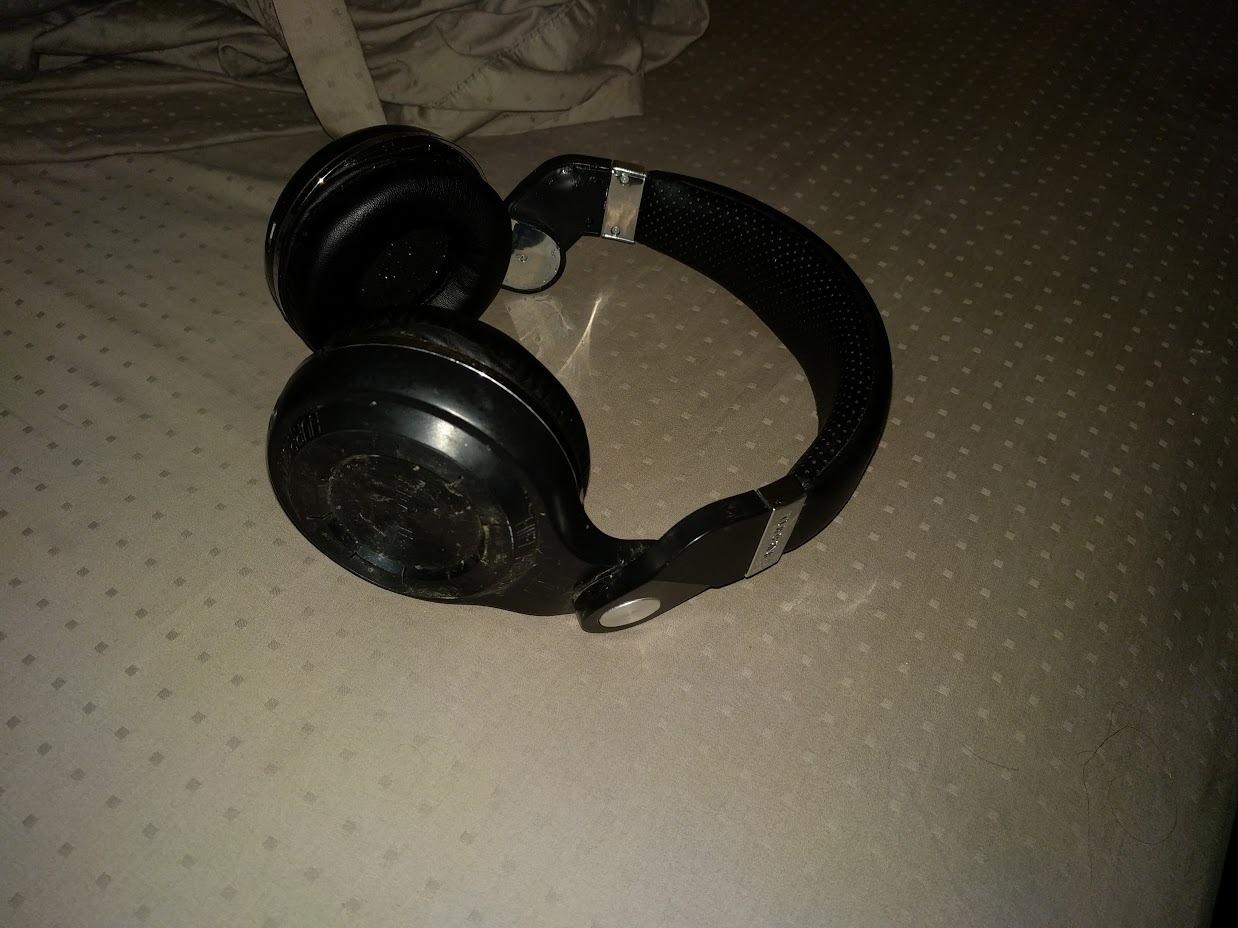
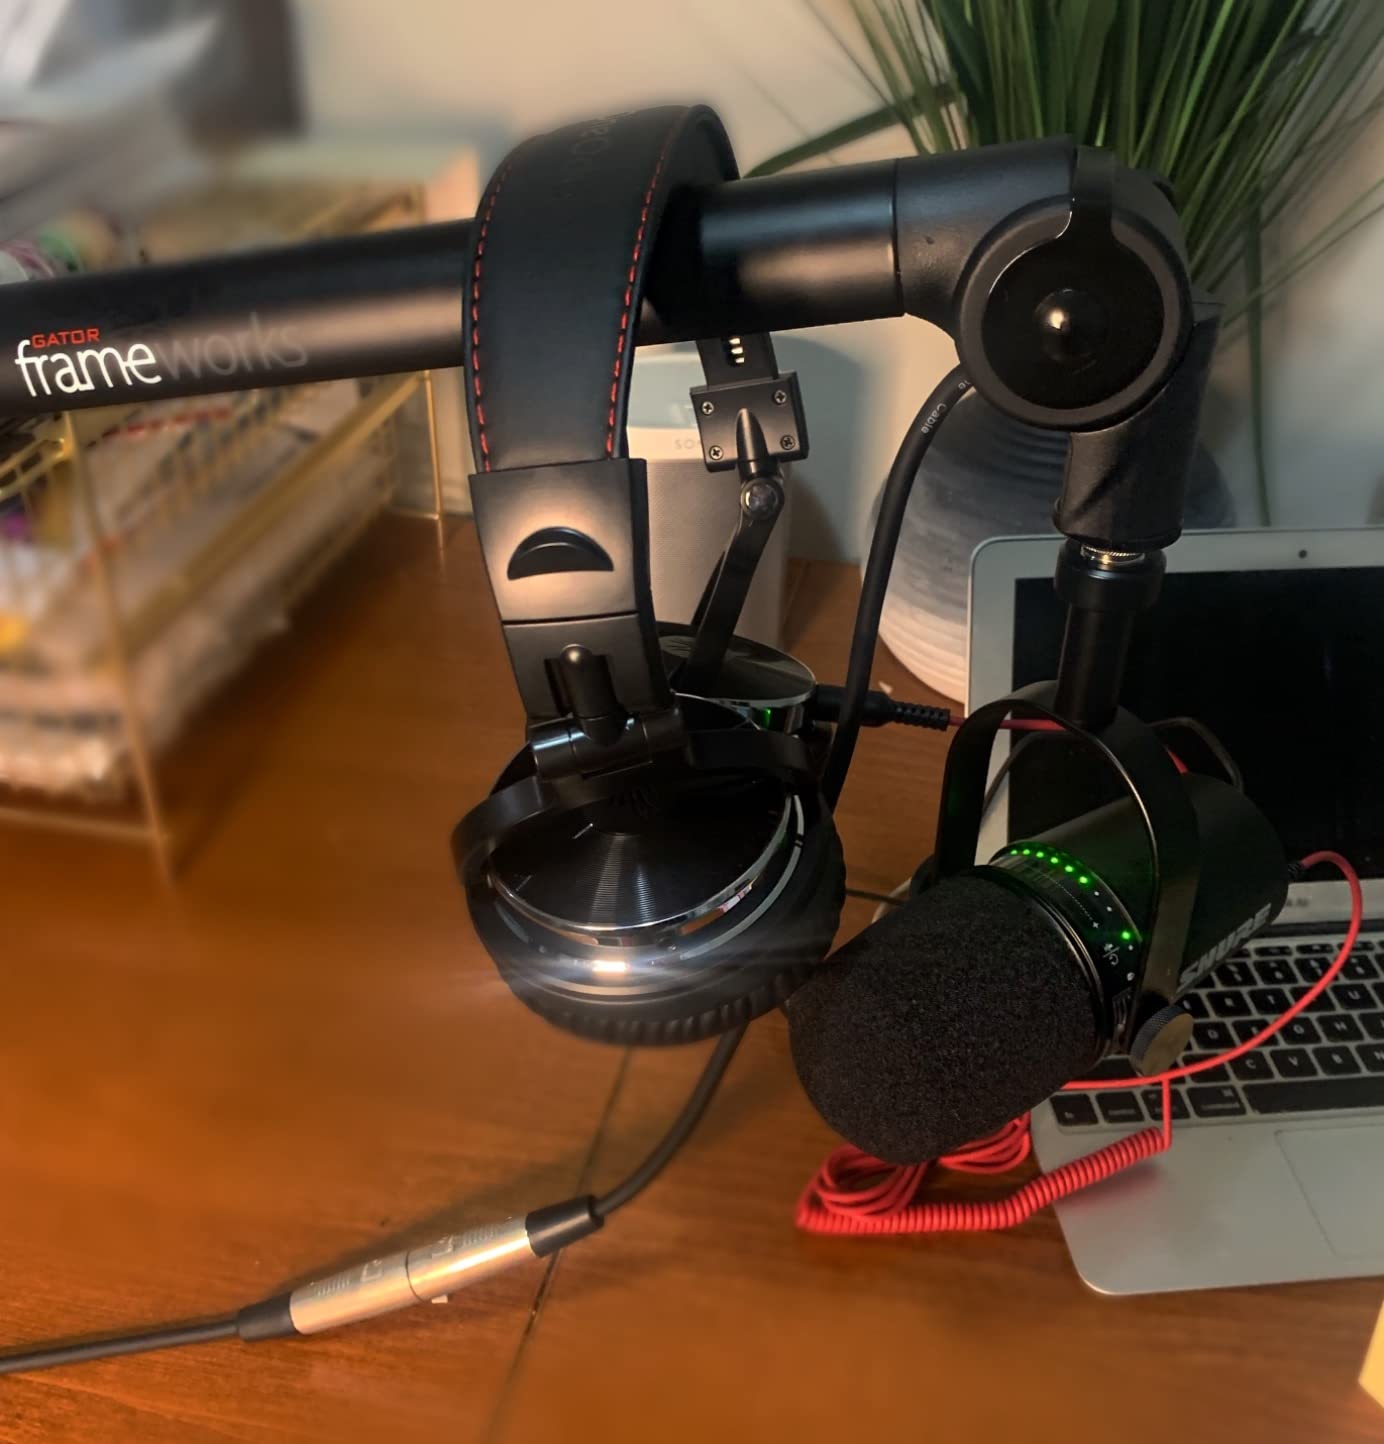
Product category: headphones
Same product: no